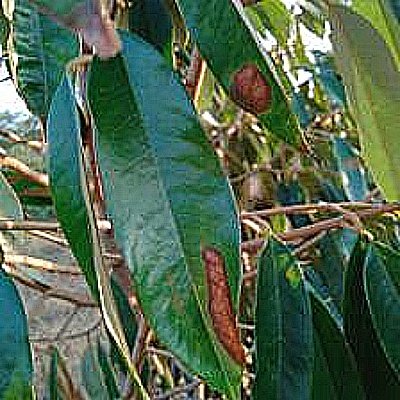
Label: Leaf_Blight